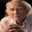
Label: man